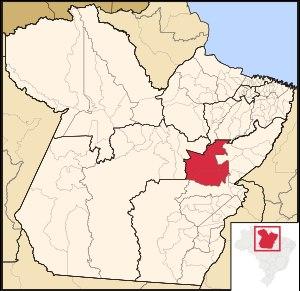
La microrégion de Tucuruí est l'une des sept microrégions qui subdivisent le Sud-Est de l'État du Pará au Brésil.